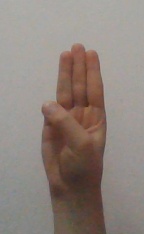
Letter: thaa